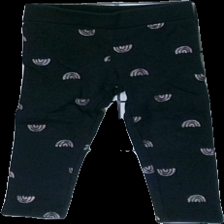
View: front
Type: Trousers
Category: Children
Brand: H&M
Colors: Blue
Material: 100% cotton
Pattern: Glitter
Cut: Regular
Size: 92
Season: All
Damage: slightly washed out
Price range: 50-100
Recommended usage: Reuse